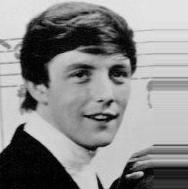
Age: 20